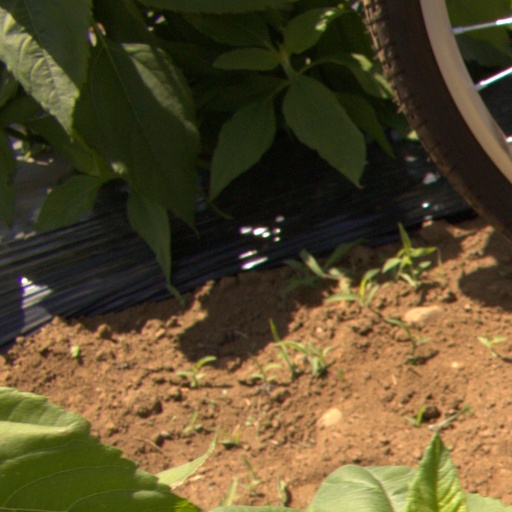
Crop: Jerusalem artichoke